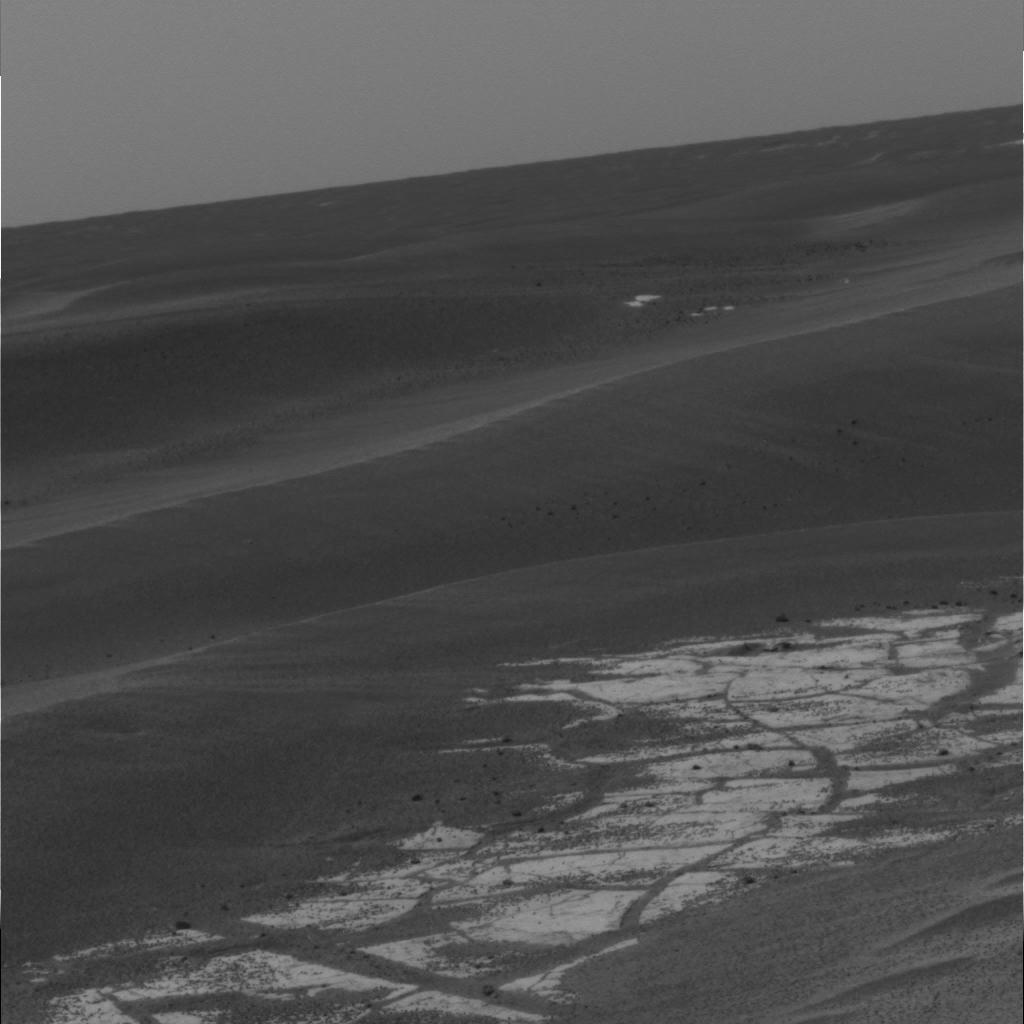
Surface features visible: Rock Outcrops, Dunes/Ripples, Rock (Linear Features), Soil, Spherules, Distant Vista, Sky